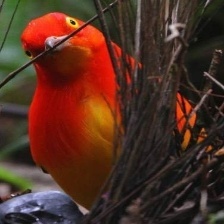
Species: FLAME BOWERBIRD
Scientific name: SERICULUS ARDENS